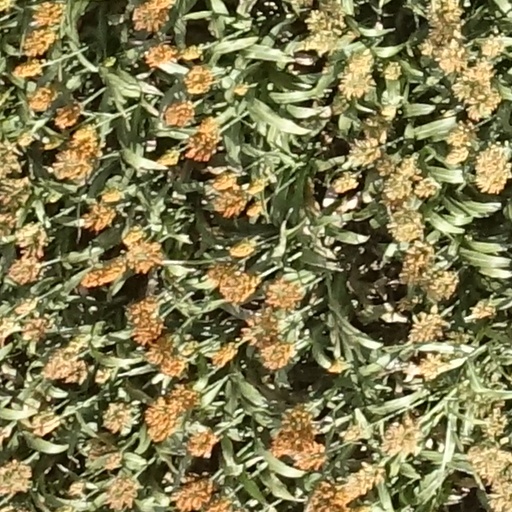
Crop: sorghum